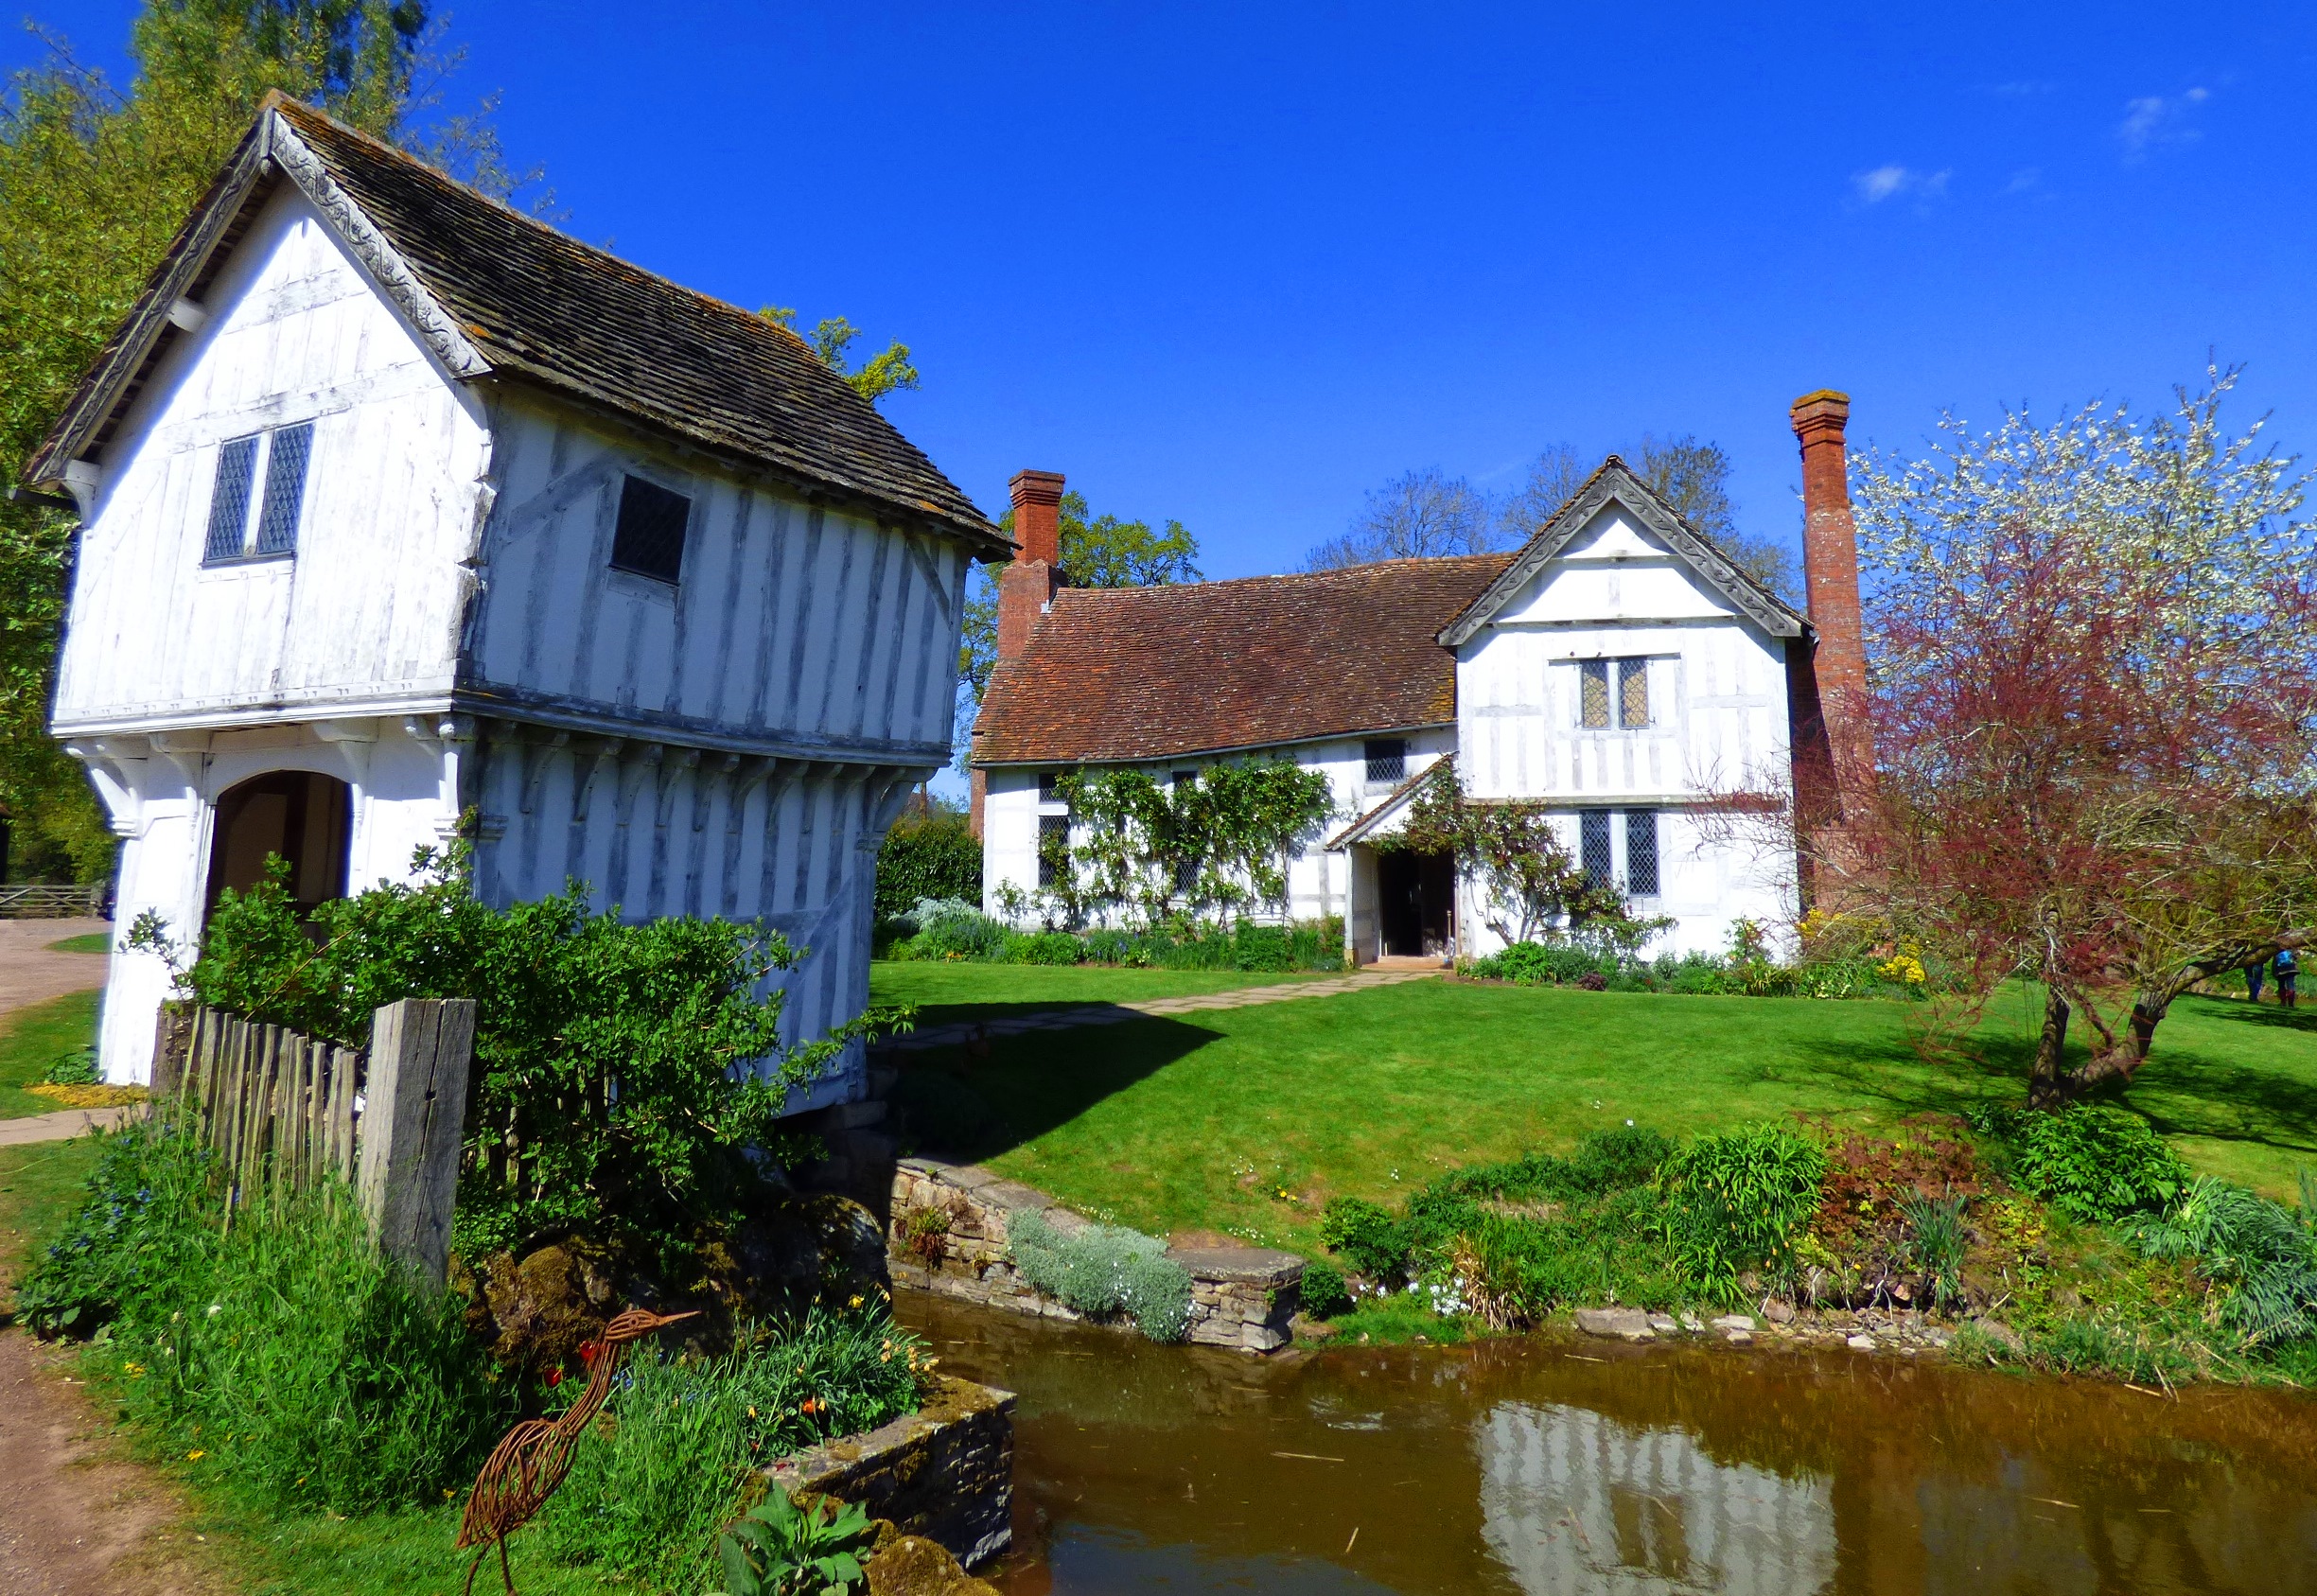
landscape, farm, countryside, villa, house, building, home, village, cottage, property, contrast, waterway, national, farmhouse, colours, english, trust, herefordshire, hereford, estate, leshainesimages, norman, bromyard, 14c, brockhamton, manor house, rural area